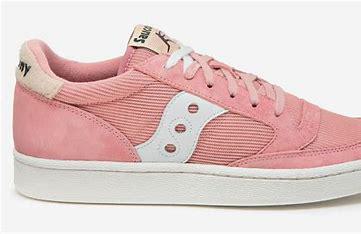
Brand: Saucony
Model: Jazz Court